Ringed salamander

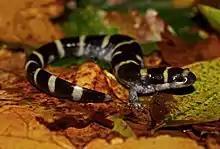
Ringed Salamander on leaf detritus

Ringed salamander ("A. annulatum"), marbled salamander ("A. opacum"), and spotted salamander ("A. maculatum") are sympatric close relatives, and they are all terrestrial. They all belong to a famous genus of salamanders called mole salamanders ("Ambystoma"). Spotted salamanders and marbled salamanders have much larger distributions and are more well-studied than ringed salamanders. Similar to ringed salamanders, marbled salamanders also breed in fall, while the other species spotted salamander breeds in spring.